Fairey Battle

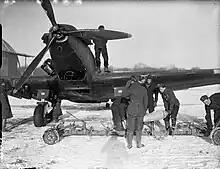
Ground crew unloading GP bombs in front of a Battle, 1939–1940

In 1936, further orders were placed for Fairey to build additional Battles to Specification P.14/36. In June 1937, the first production Battle, "K7558", conducted its maiden flight. "K7558" was later used to perform a series of official handling and performance trials in advance to the wider introduction of the type to operational service. During these trials, it demonstrated the Battle's ability to conduct missions of a 1,000-mile range while under a full bomb load. The first 136 Fairey-built Battles were the first aircraft to be powered by the Merlin I engine. By the end of 1937, 85 Battles had been completed and a number of RAF squadrons had been re-equipped with the type, or were otherwise in the process of re-equipping. As the RAF embarked on what became a substantial pre-war expansion programme, the Battle was promptly recognised as being a priority production target. At one point a total of 2,419 aircraft were on order for the service. In June 1937, the first aircraft was completed at Hayes, but all subsequent aircraft were manufactured at Fairey's newly completed factory at Heaton Chapel, Stockport, Cheshire.